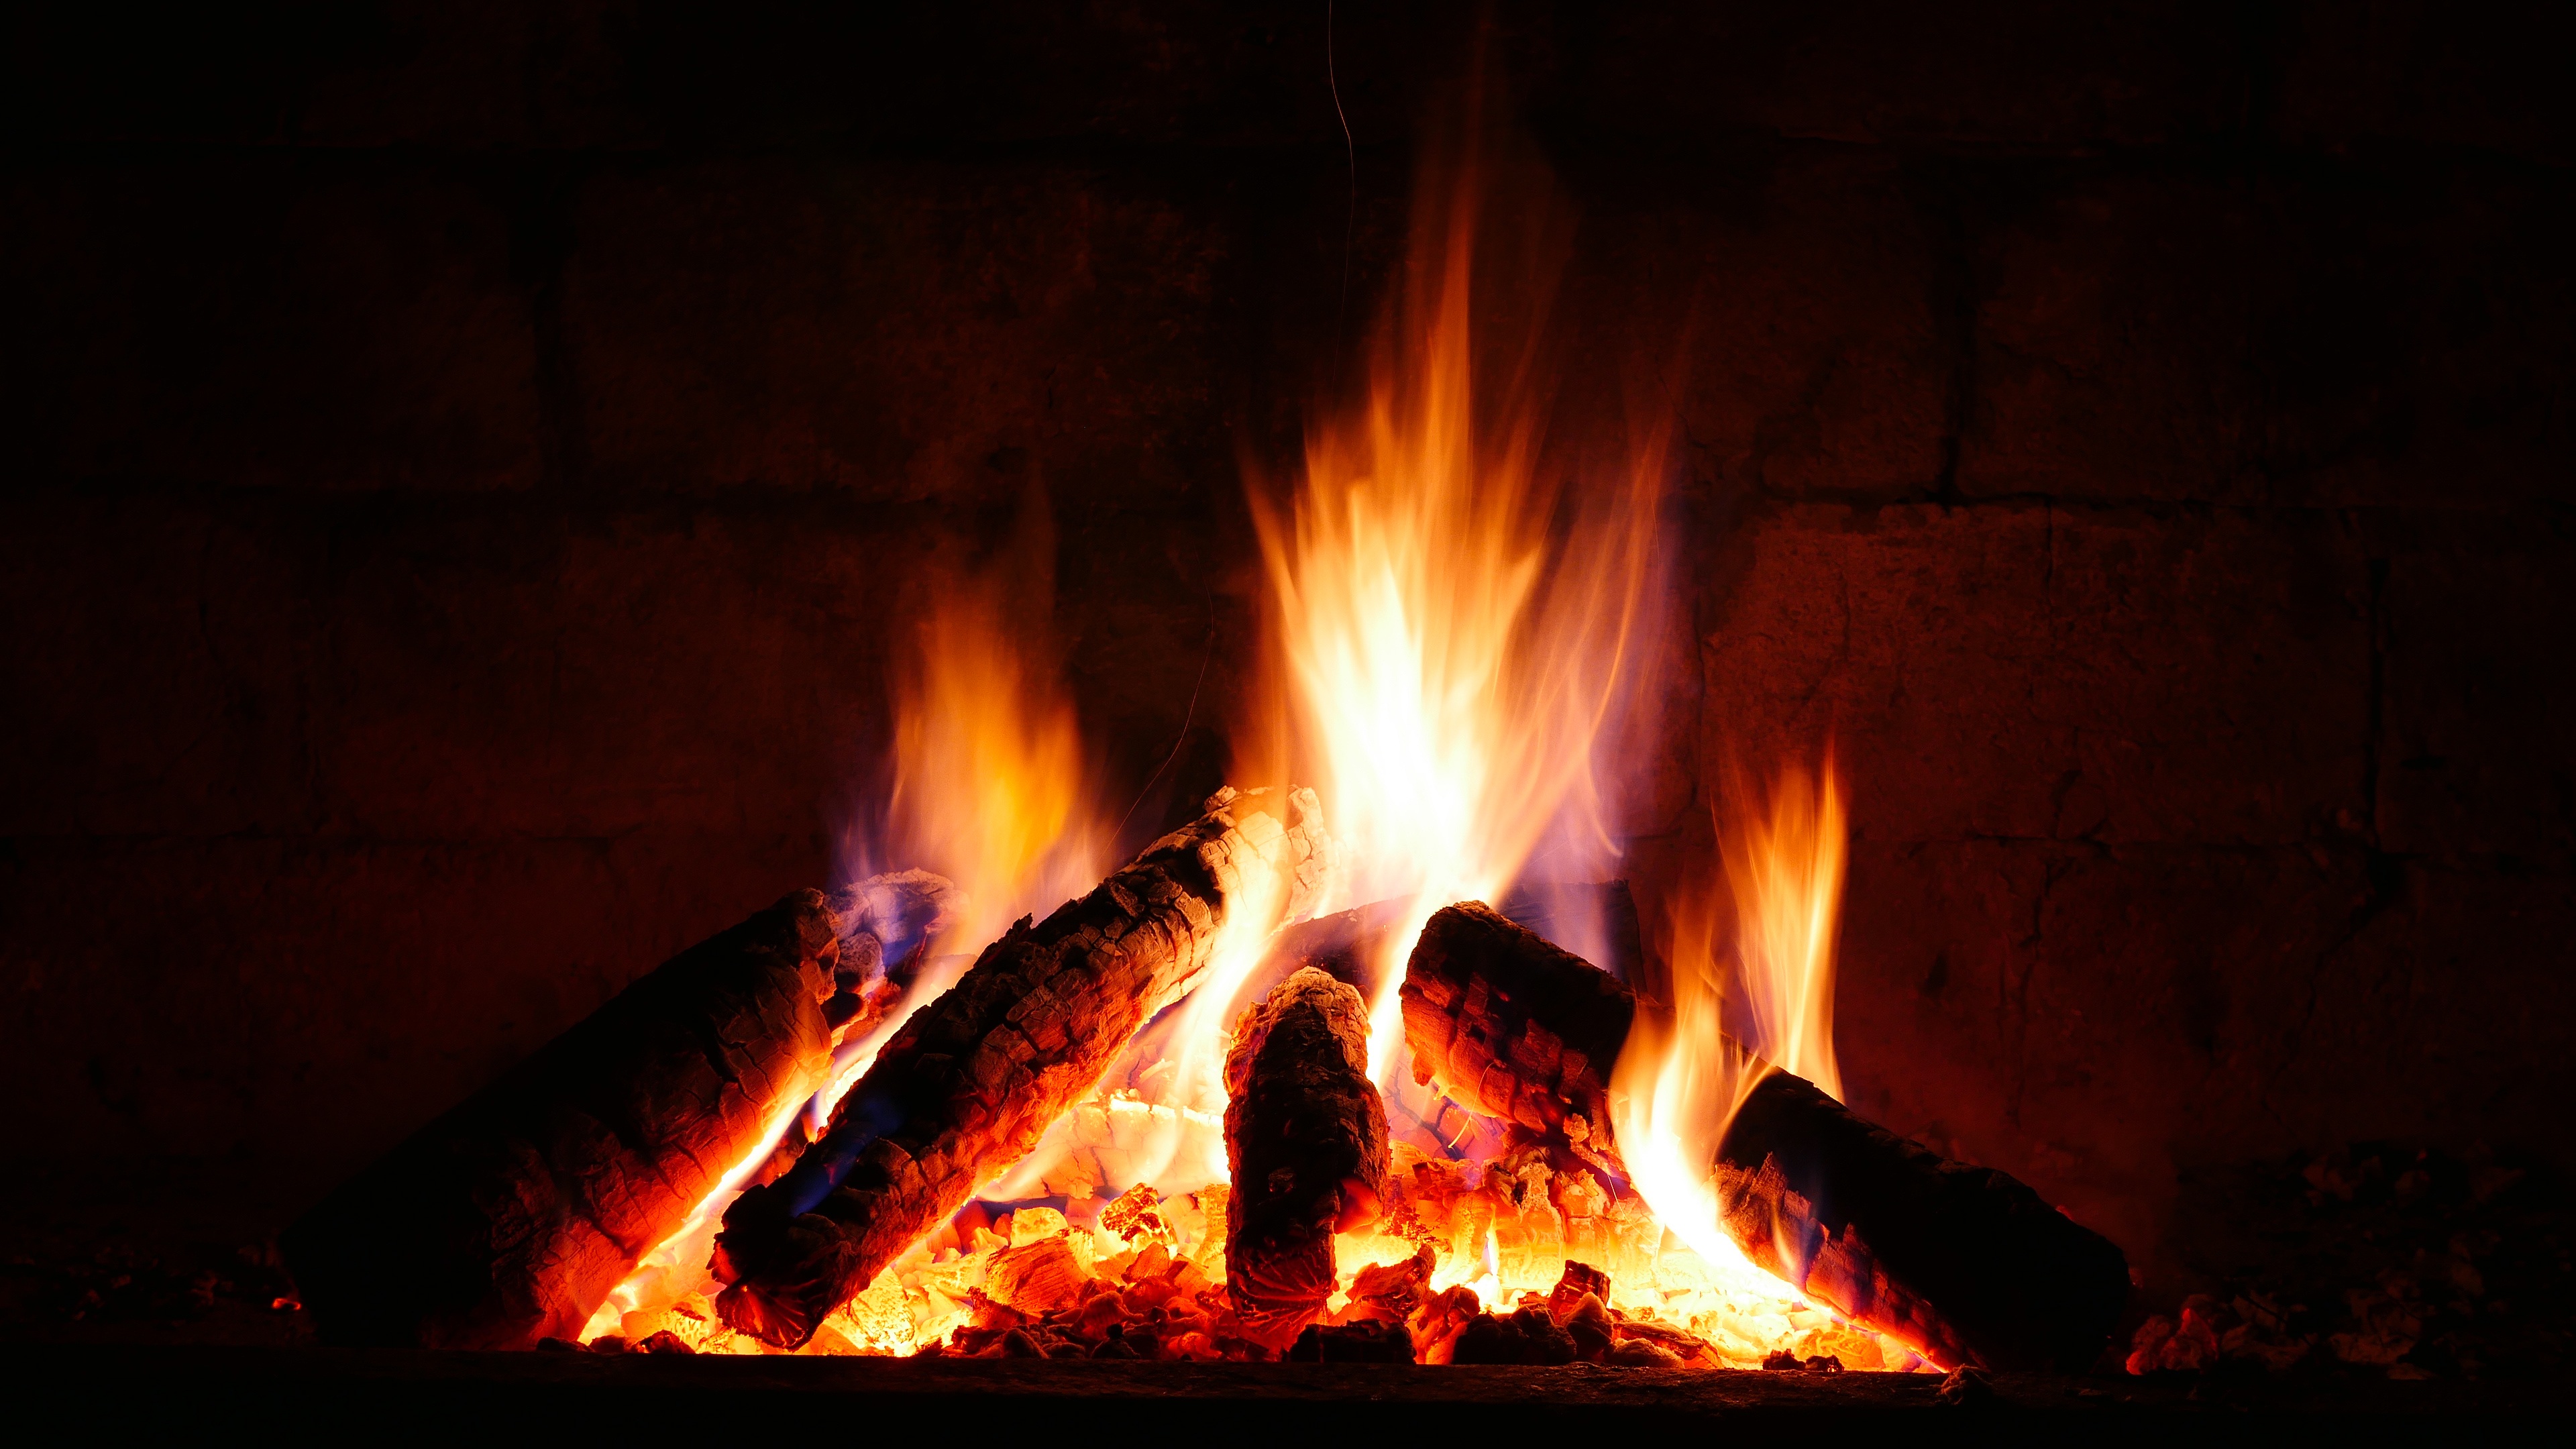
wood, flame, fire, fireplace, darkness, campfire, bonfire, geological phenomenon